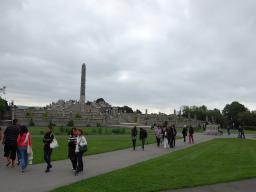
Label: Background_without_leaves